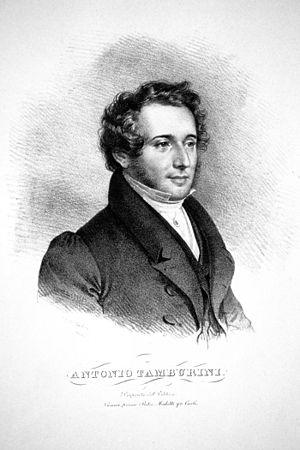
Filippo Coletti est un baryton italien associé à Giuseppe Verdi. Coletti a créé deux rôles de Verdi : Gusmano d’Alzira et Francesco dans I Masnadieri. Verdi a révisé le rôle de Germont dans La traviata pour Coletti, dont l'interprétation a redéfini le rôle tel qu'il est connu aujourd'hui. Filippo Coletti a été, avec Antonio Tamburini et Giorgio Ronconi, l'un des trois grands barytons italiens du XIXᵉ siècle et l'un des premiers modèles de « baryton verdien ».